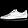
Label: Sneaker